Ascort

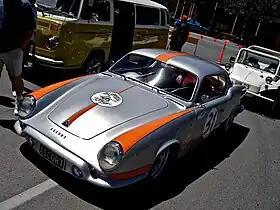
Ascort-TSV-1300 G.T.

The Ascort was an automobile manufactured by Continental Coachwork of Sydney, Australia from 1958 to 1960.